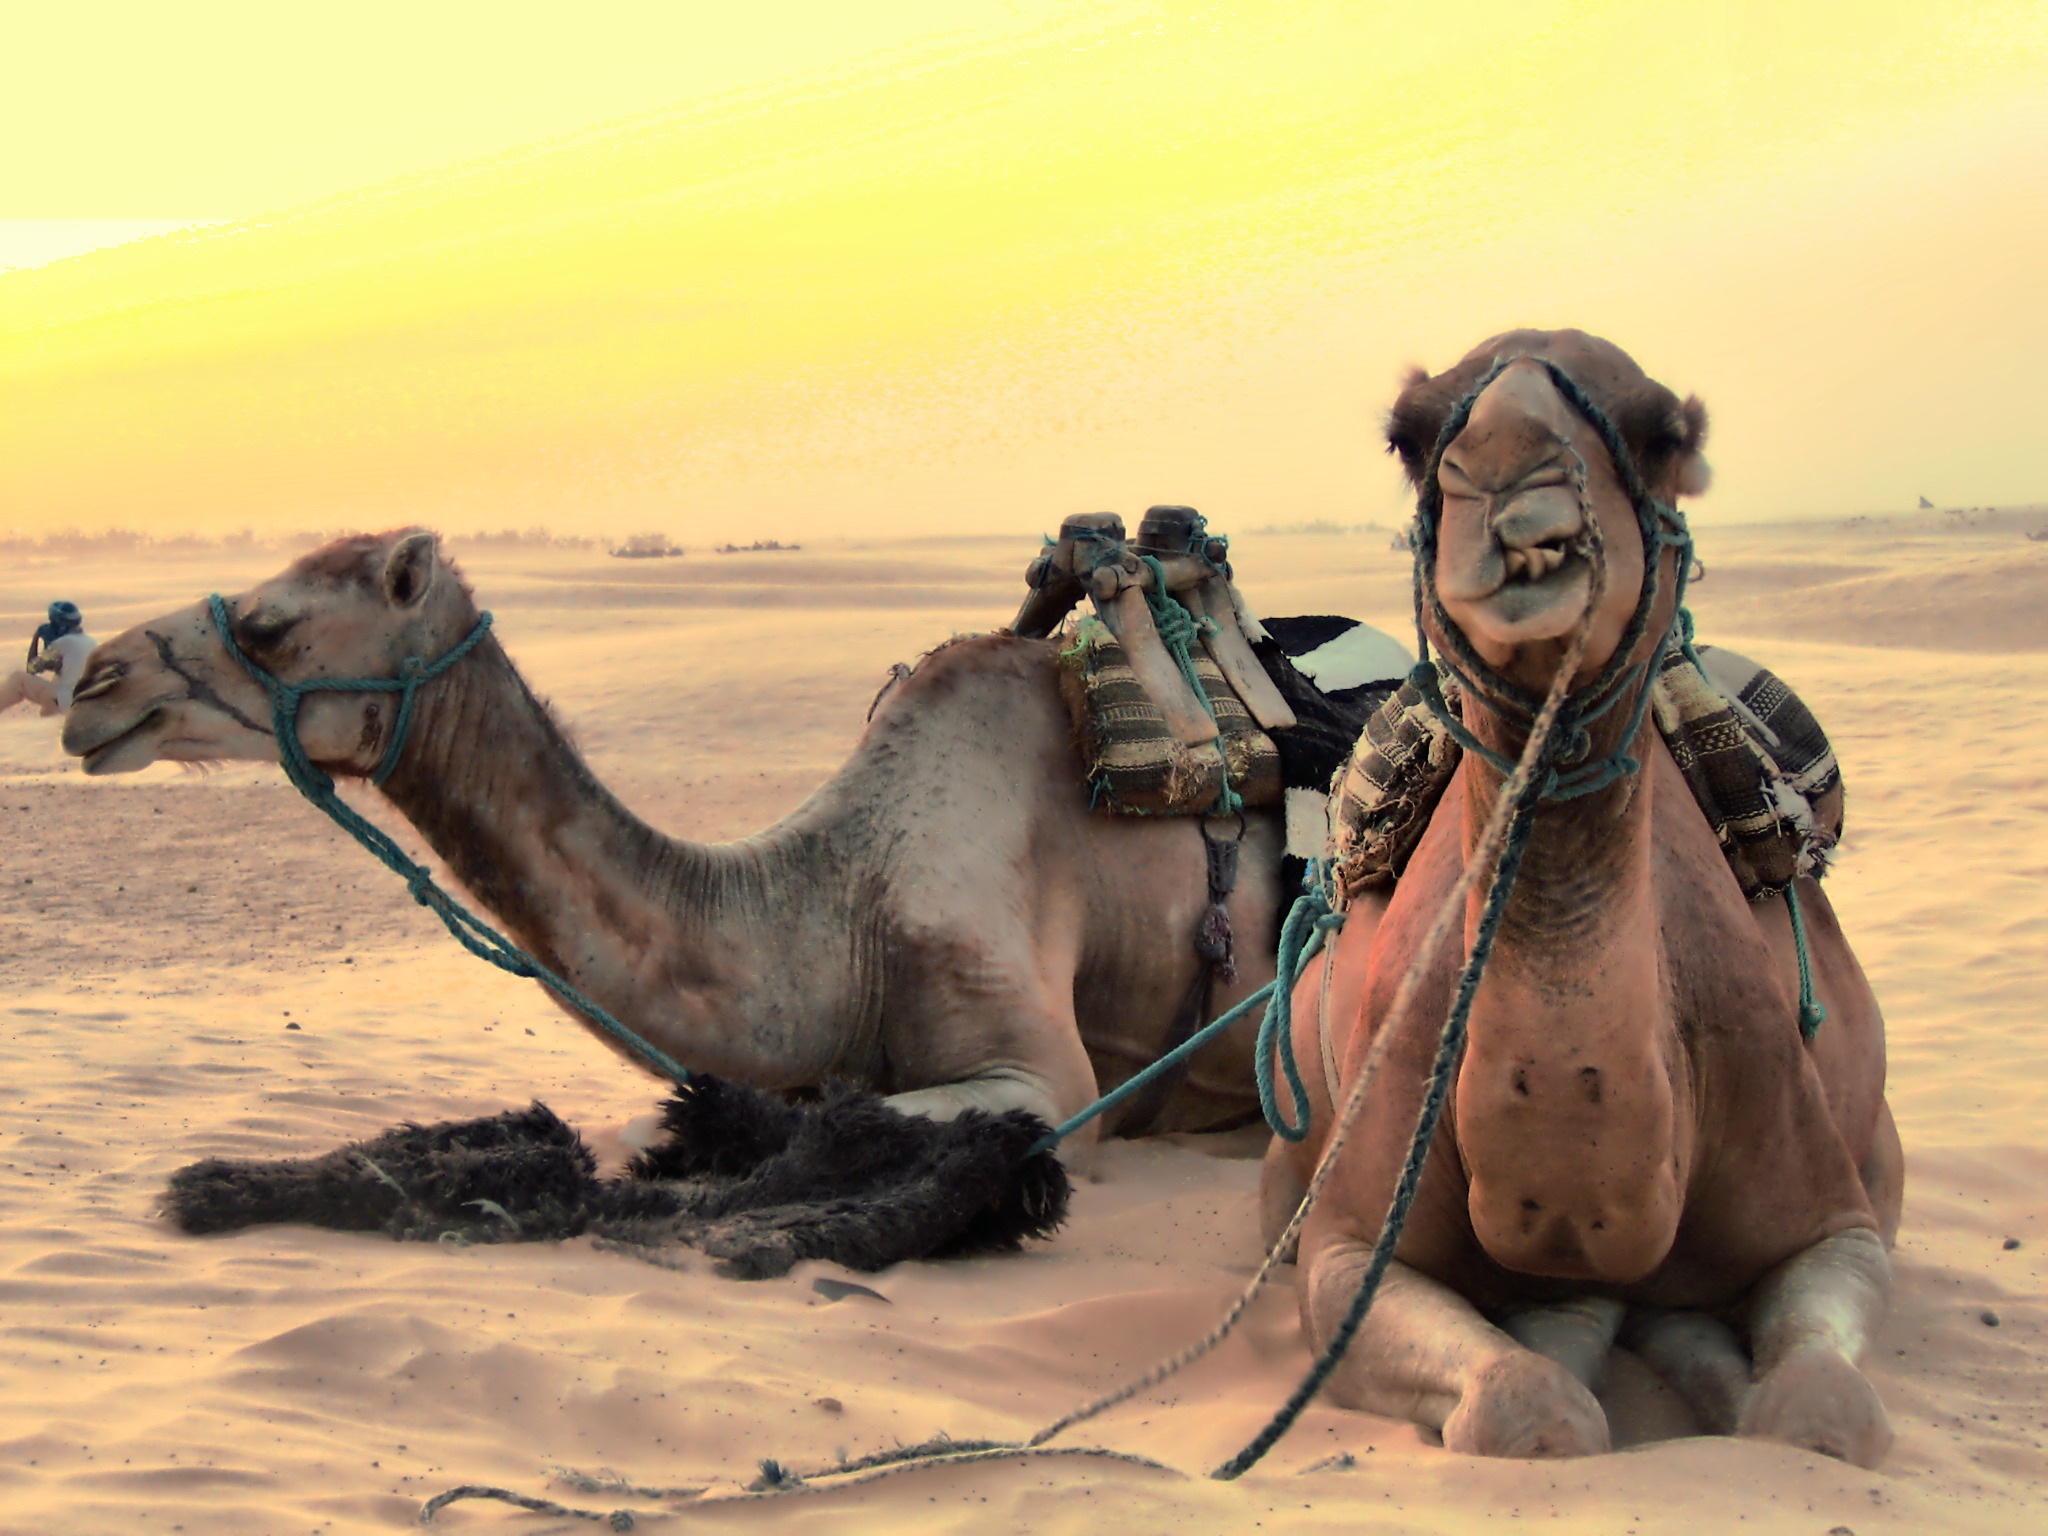
landscape, desert, camel, africa, mammal, fauna, holidays, animals, camels, sahara, screenshot, tunisia, natural environment, aeolian landform, camel like mammal, mustang horse, arabian camel